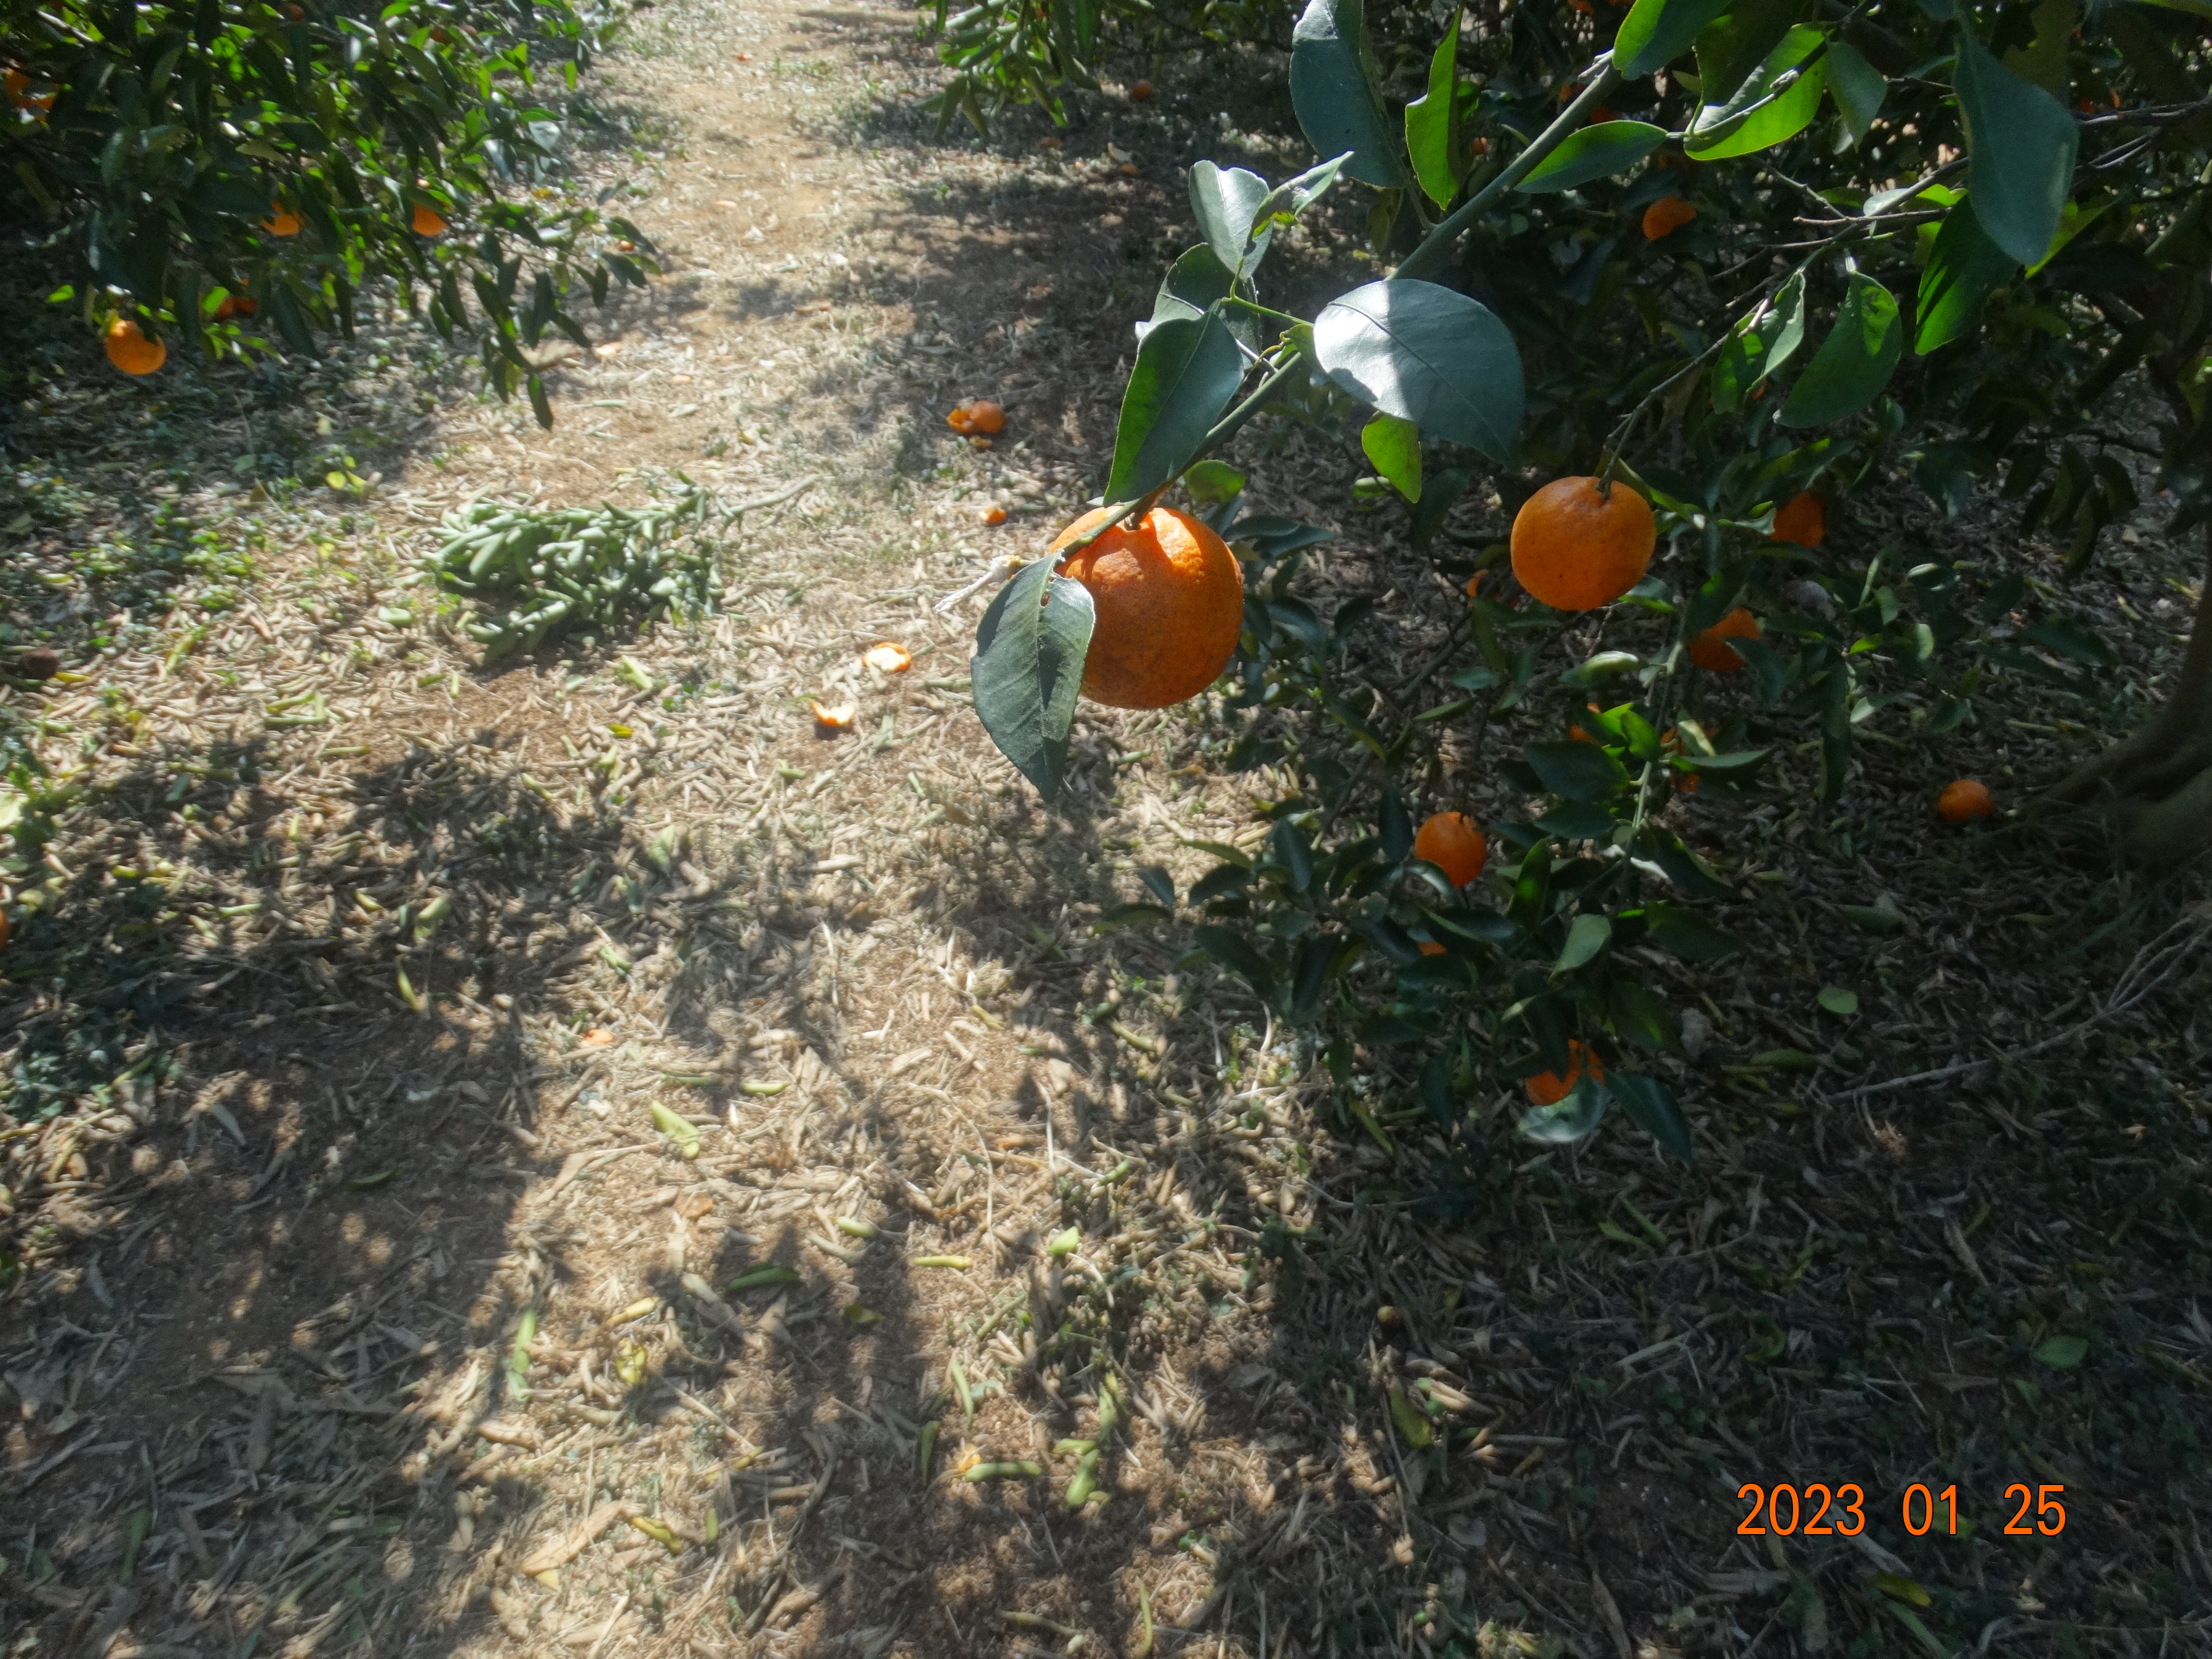
Citrus fruit variety: ponkan